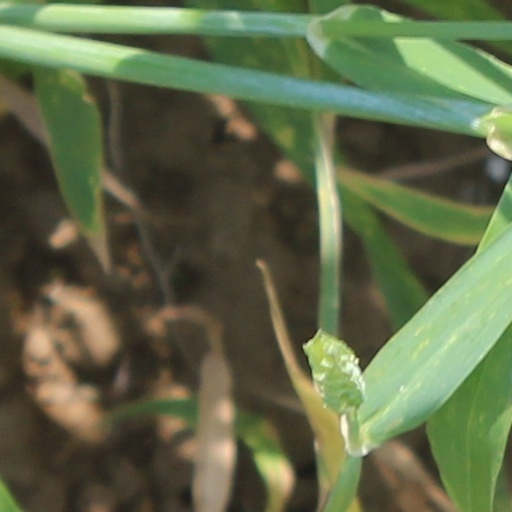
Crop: wheat